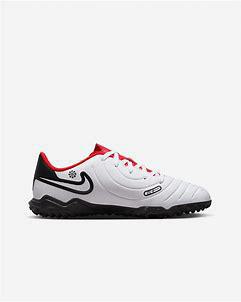
Brand: Nike
Model: Jr Tiempo Legend 10 Club